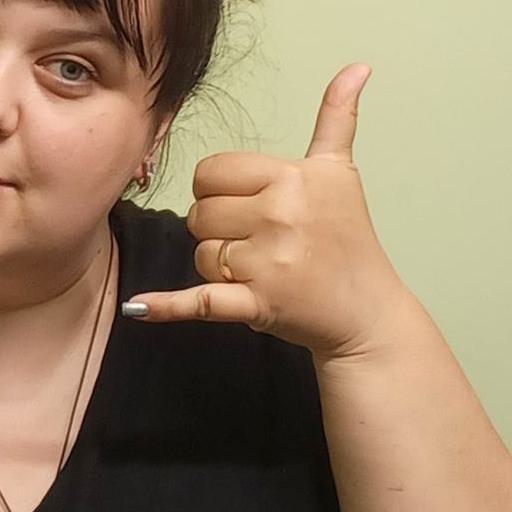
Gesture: call